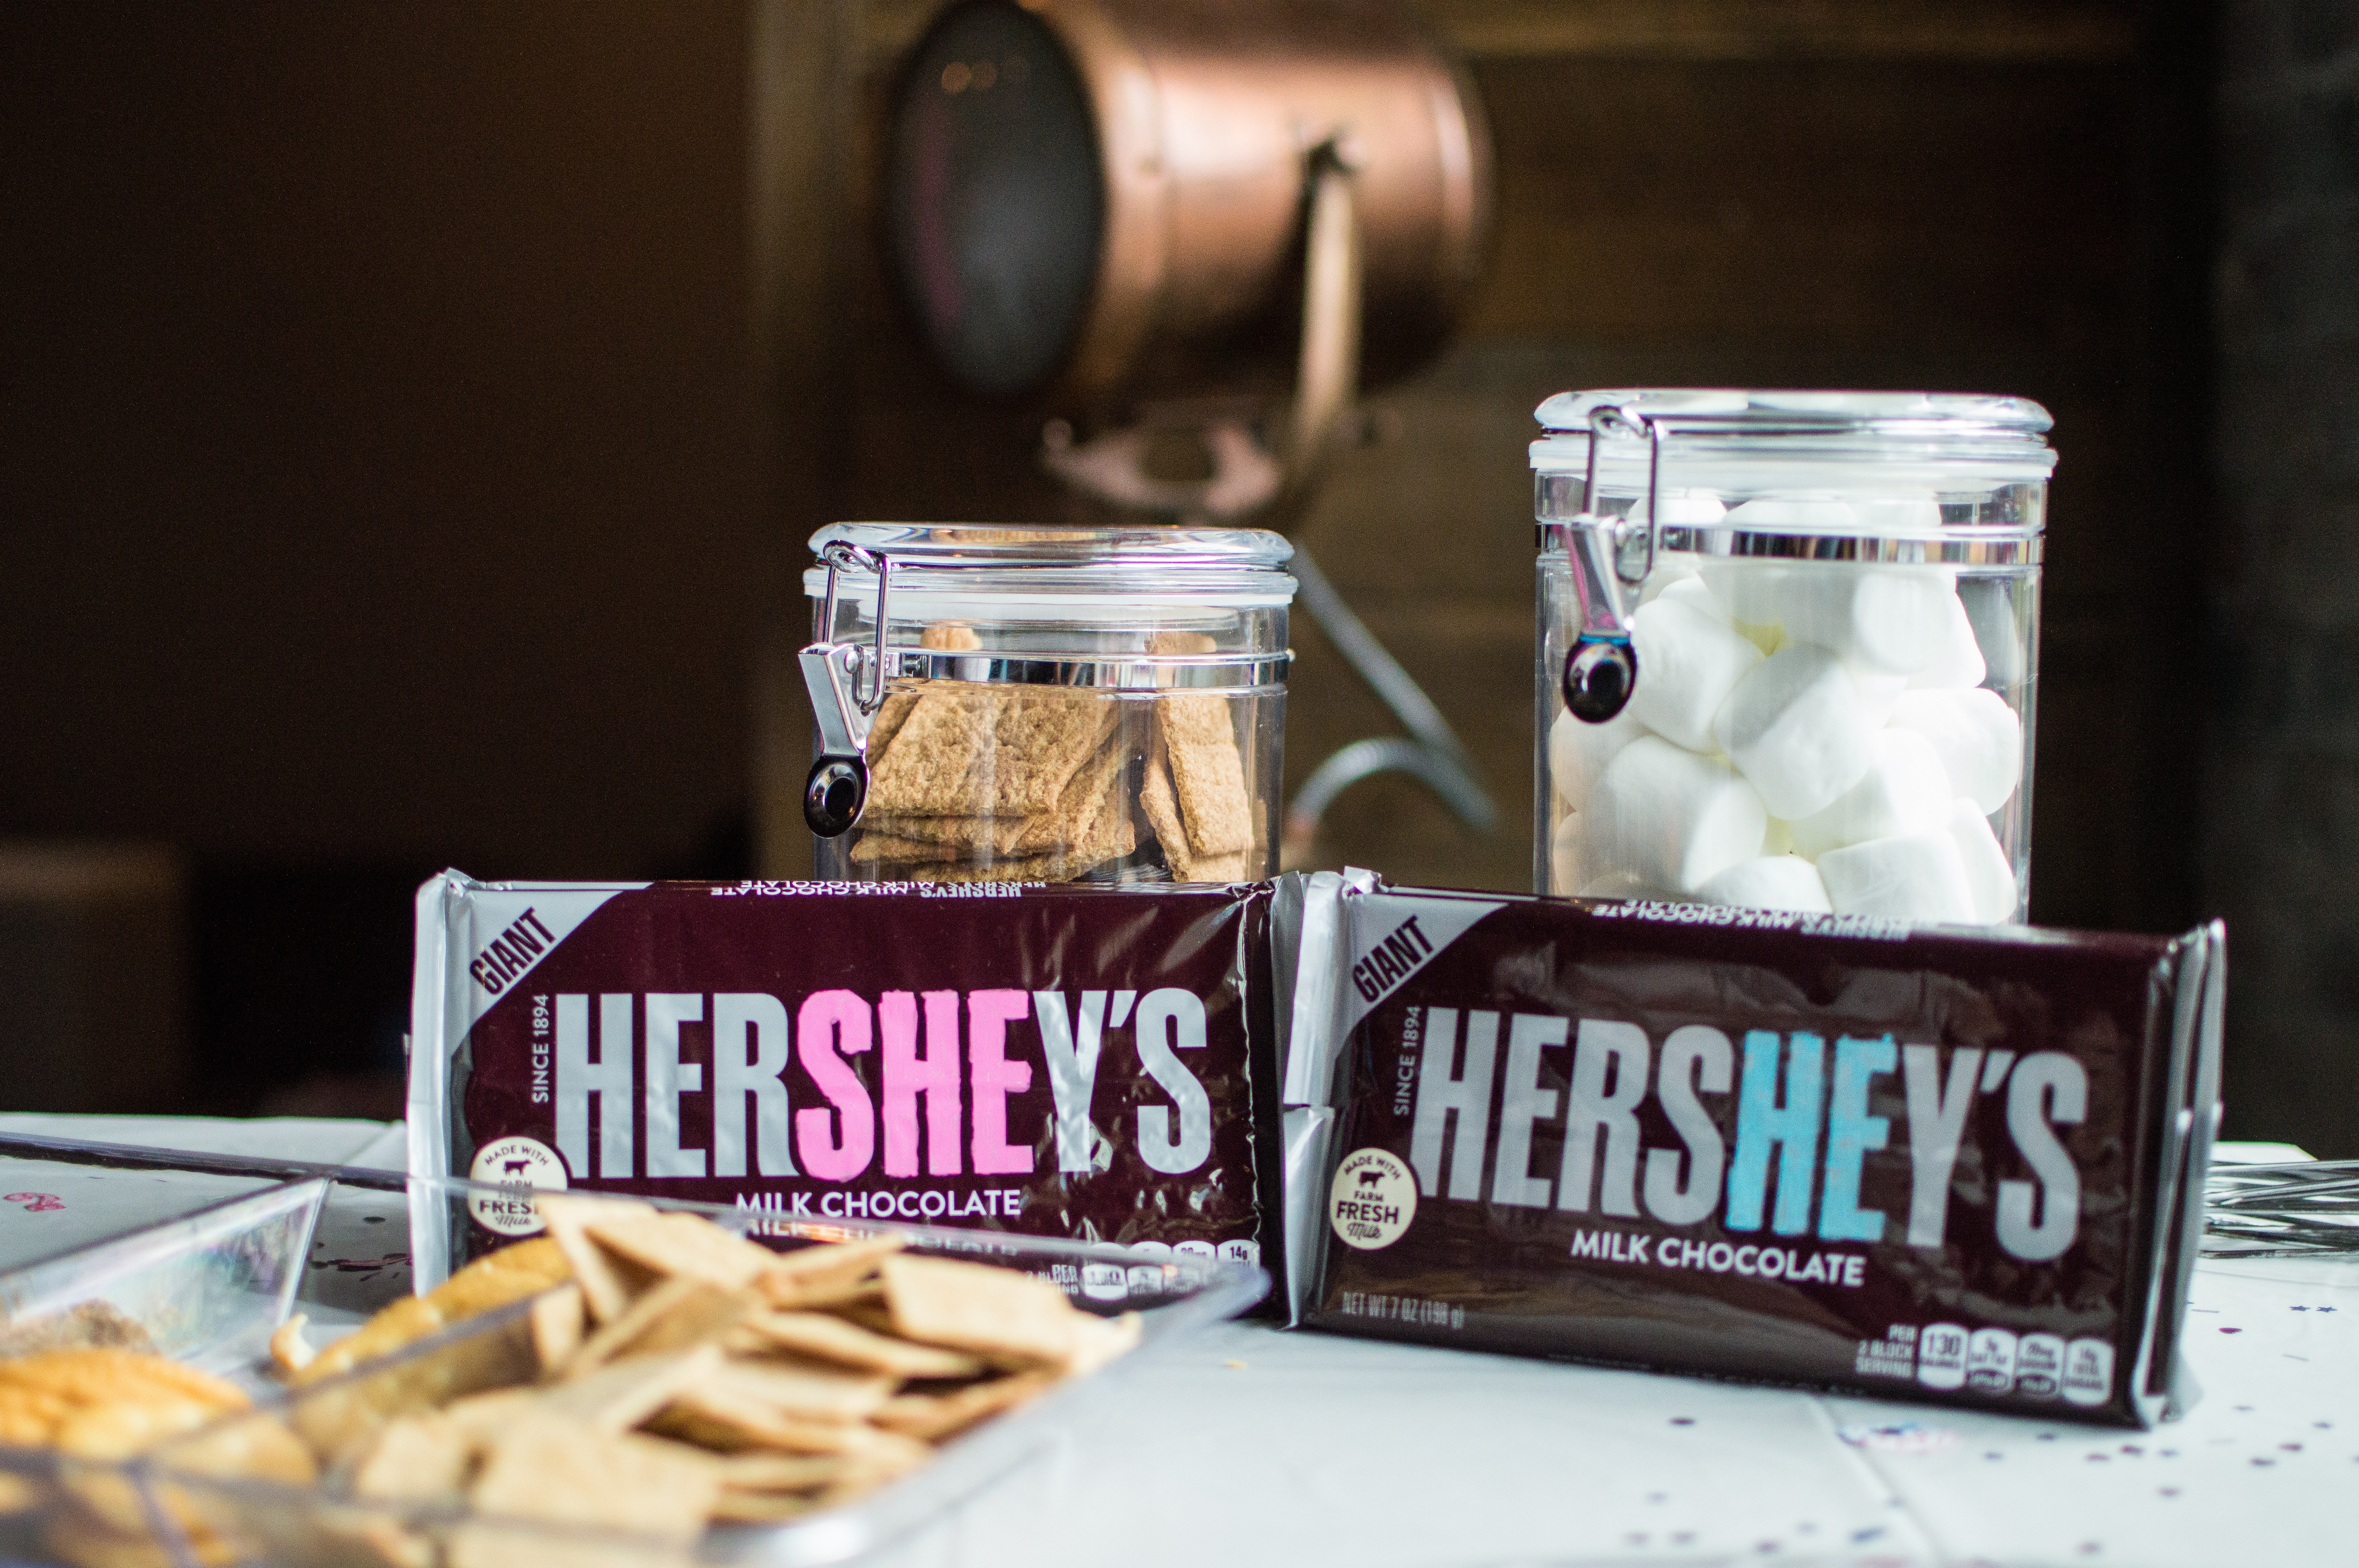
food, snack, font, junk food, mason jar, cuisine, ingredient, home accessories, dish, cookie